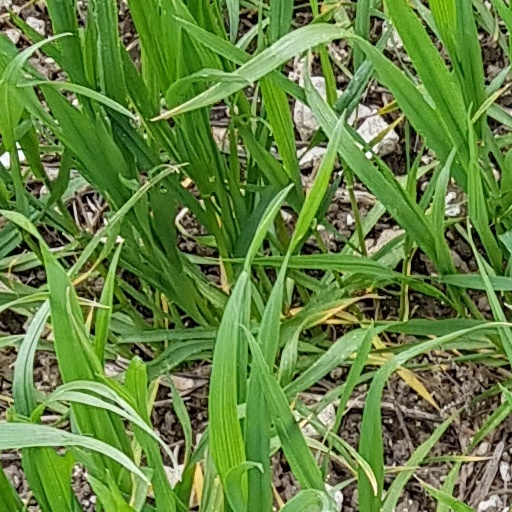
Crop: wheat